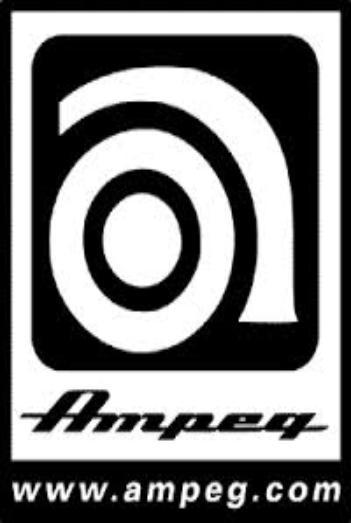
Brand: Ampeg
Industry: Others